Reillanne

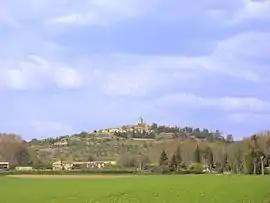
A general view of the village of Reillanne

Reillanne is a commune in the Alpes-de-Haute-Provence department in southeastern France.